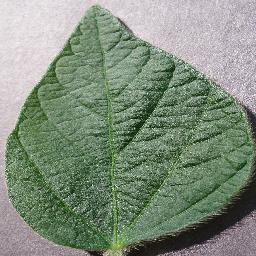
Label: Soybean___healthy